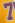
Number: 7